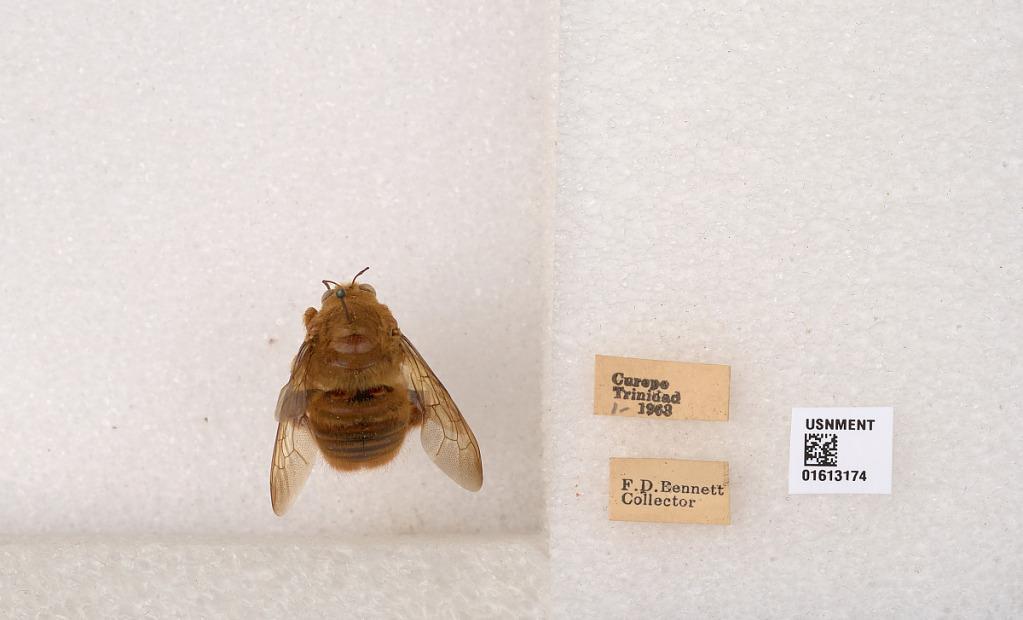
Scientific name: Xylocopa (Neoxylocopa) transitoria Pérez
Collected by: F. Bennett
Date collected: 1968-1-1
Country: Trinidad and Tobago
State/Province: Tunapuna/Piarco
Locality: Curepe, Trinidad